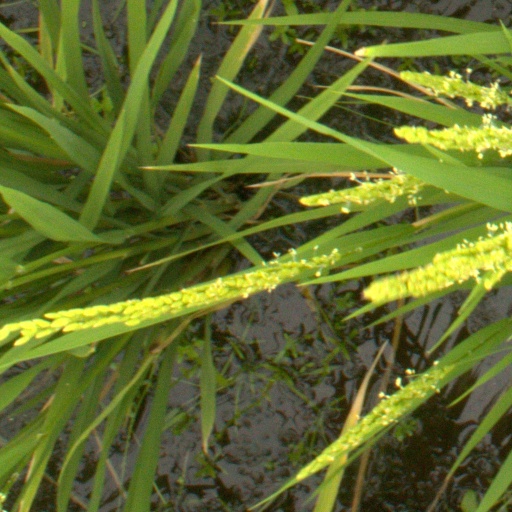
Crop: rice